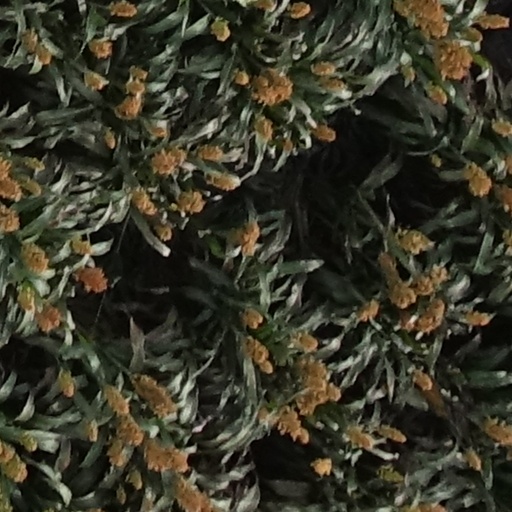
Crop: sorghum